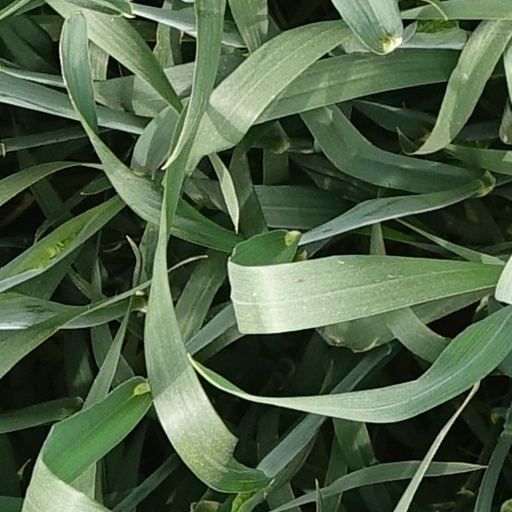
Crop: wheat